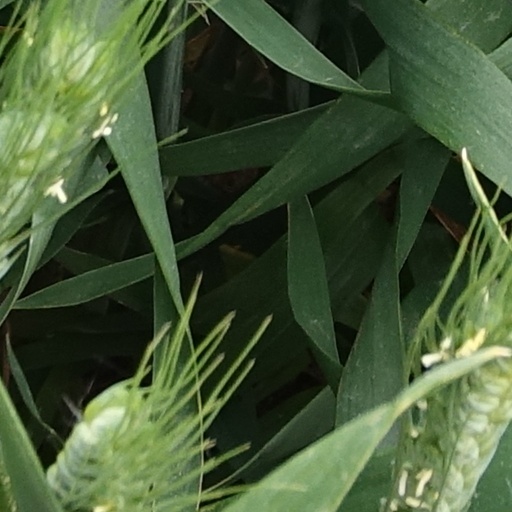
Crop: wheat